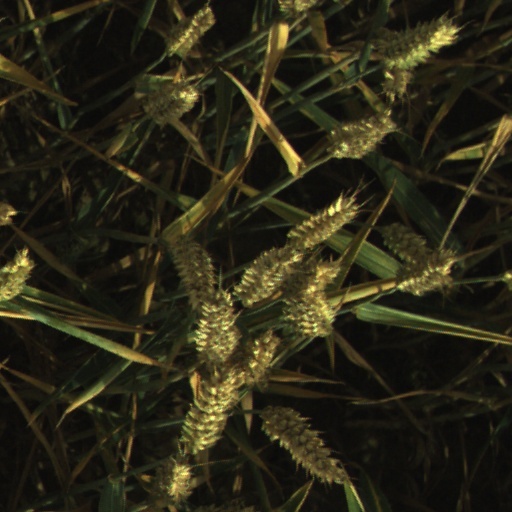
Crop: wheat